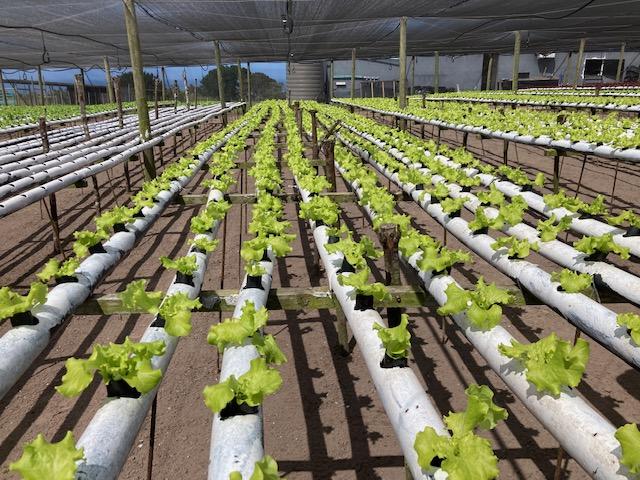
Mimea iliyokuwa na kustawi vizuri iliyooteshwa kwa kutumia njia na mfumo wa kilimo cha kisasa cha kihydroponi, kinachohusisha matumizi ya maji yaliyotiwa virutubisho mbalimbali muhimu kwa ajili ya ukuaji wa mimea bila kuhusisha matumizi ya udongo.